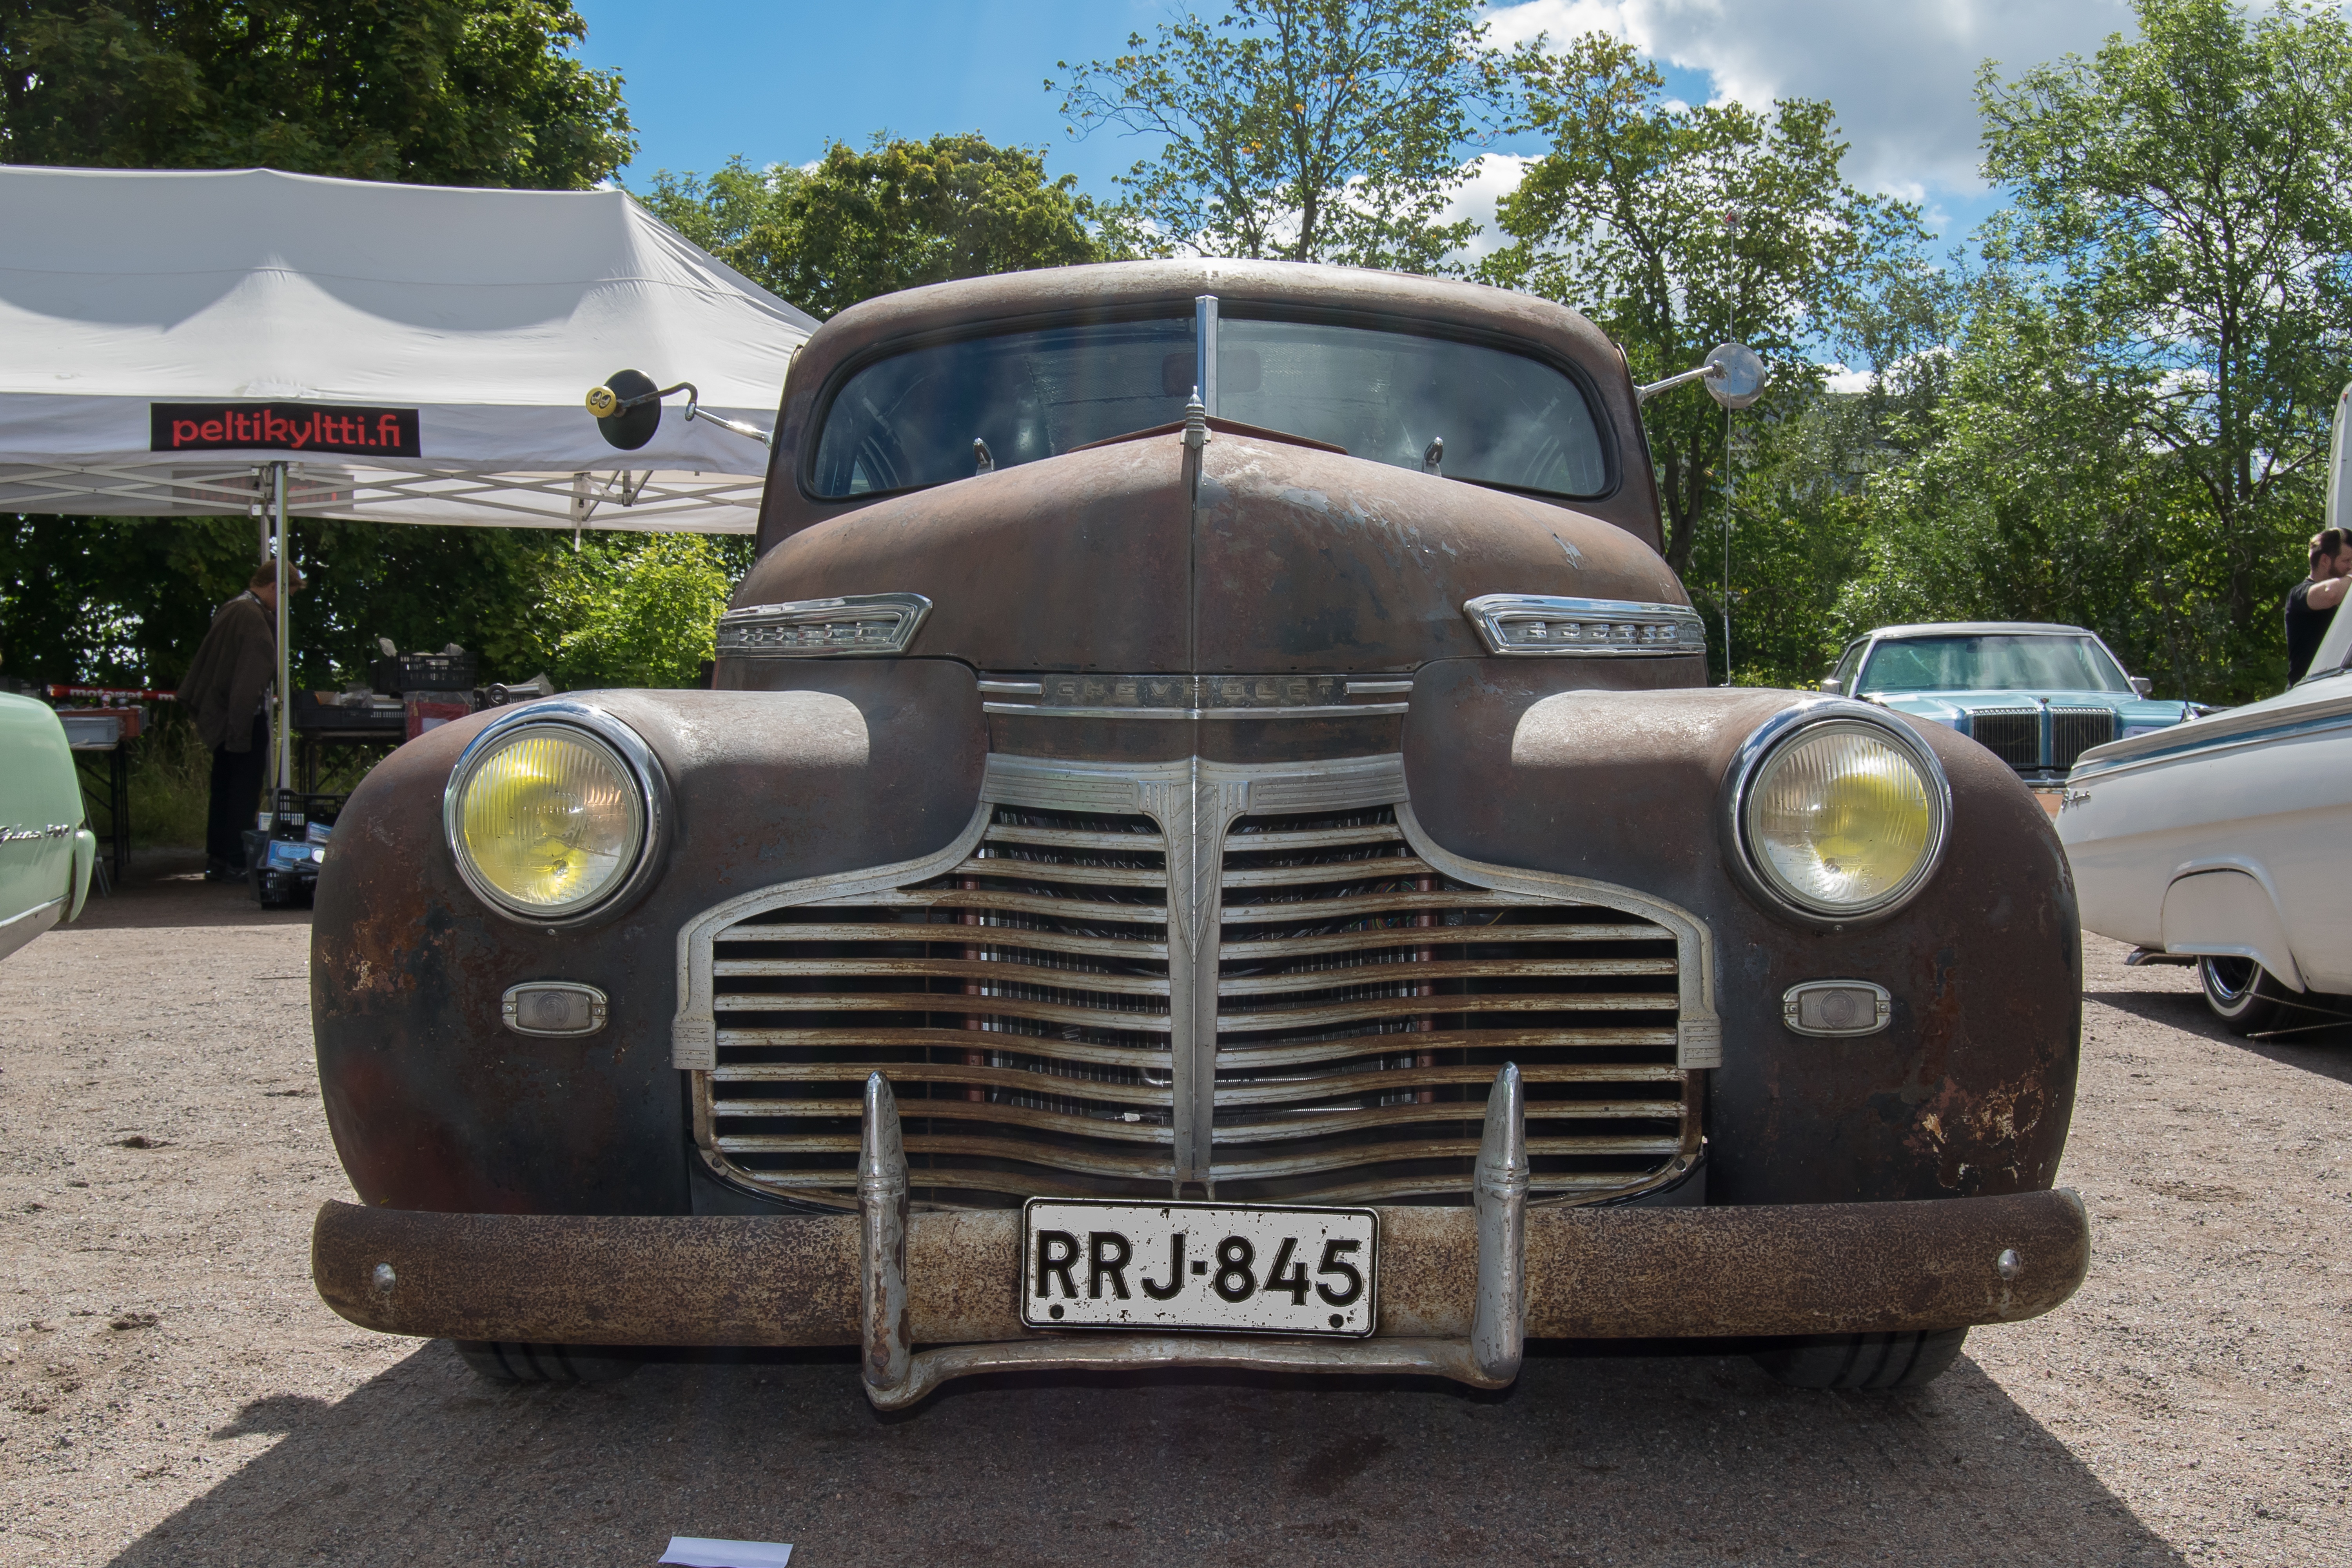
car, old, vehicle, motor vehicle, vintage car, sedan, classic, antique car, motor show, land vehicle, automobile make, automotive exterior, compact car, luxury vehicle, mid size car